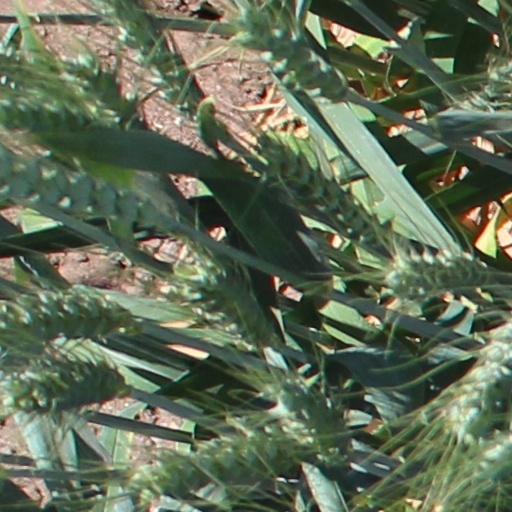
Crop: wheat